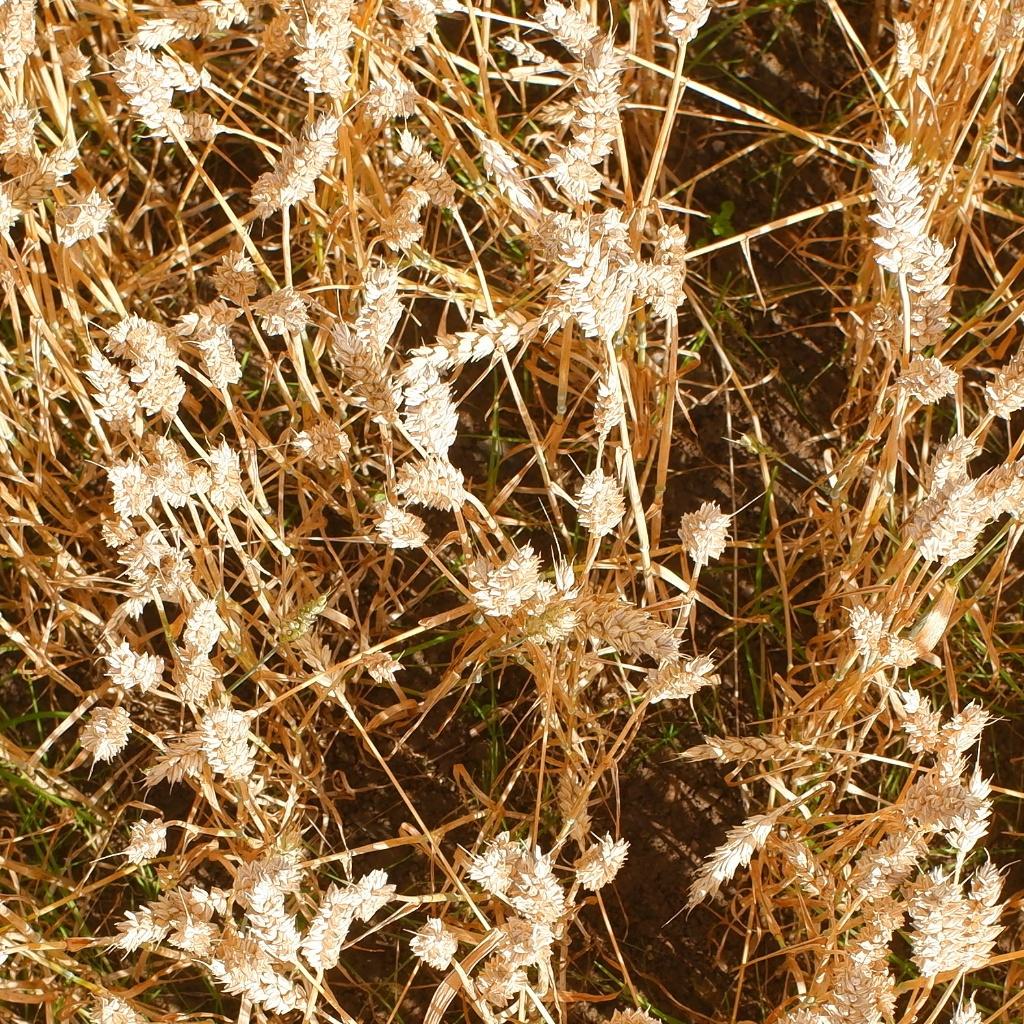
Country: Norway
Location: NMBU
Wheat development stage: Filling